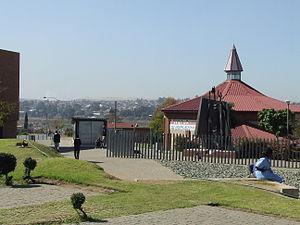
Soweto est un township sud-africain, située à 15 km au sud-ouest de Johannesburg, dans la province du Gauteng.